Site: brandenburg
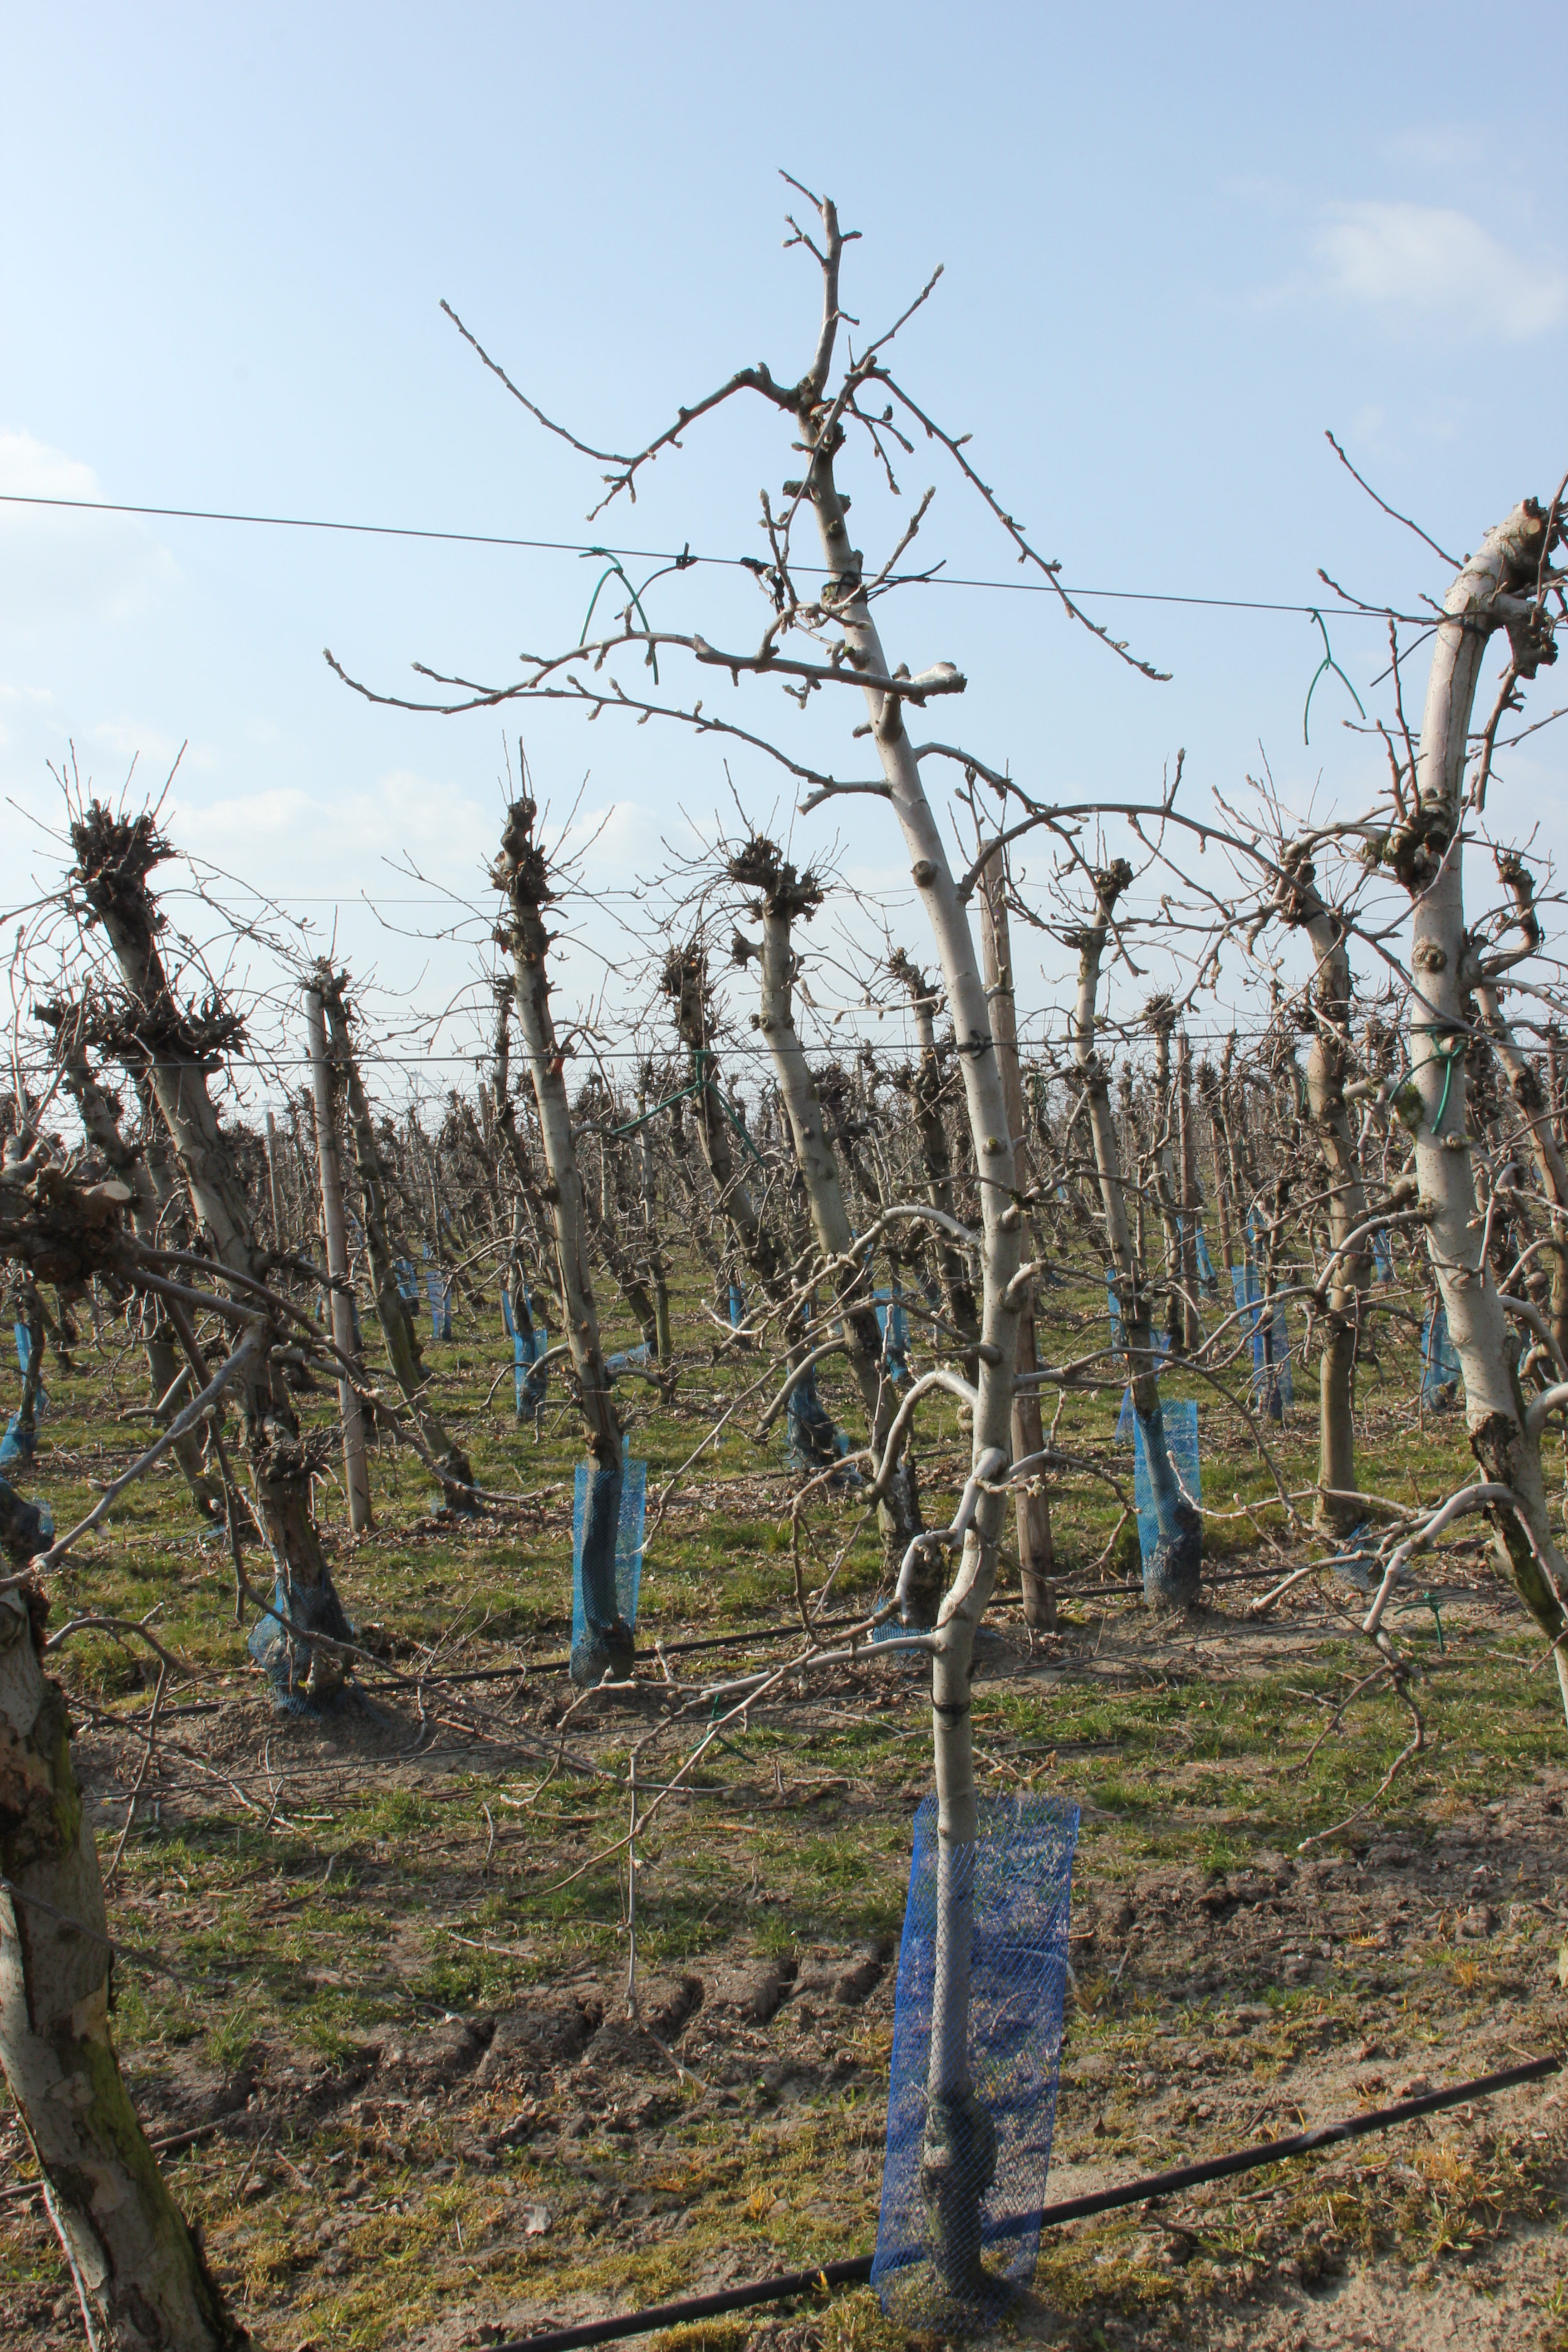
Growth stage (BBCH 03): Bud development